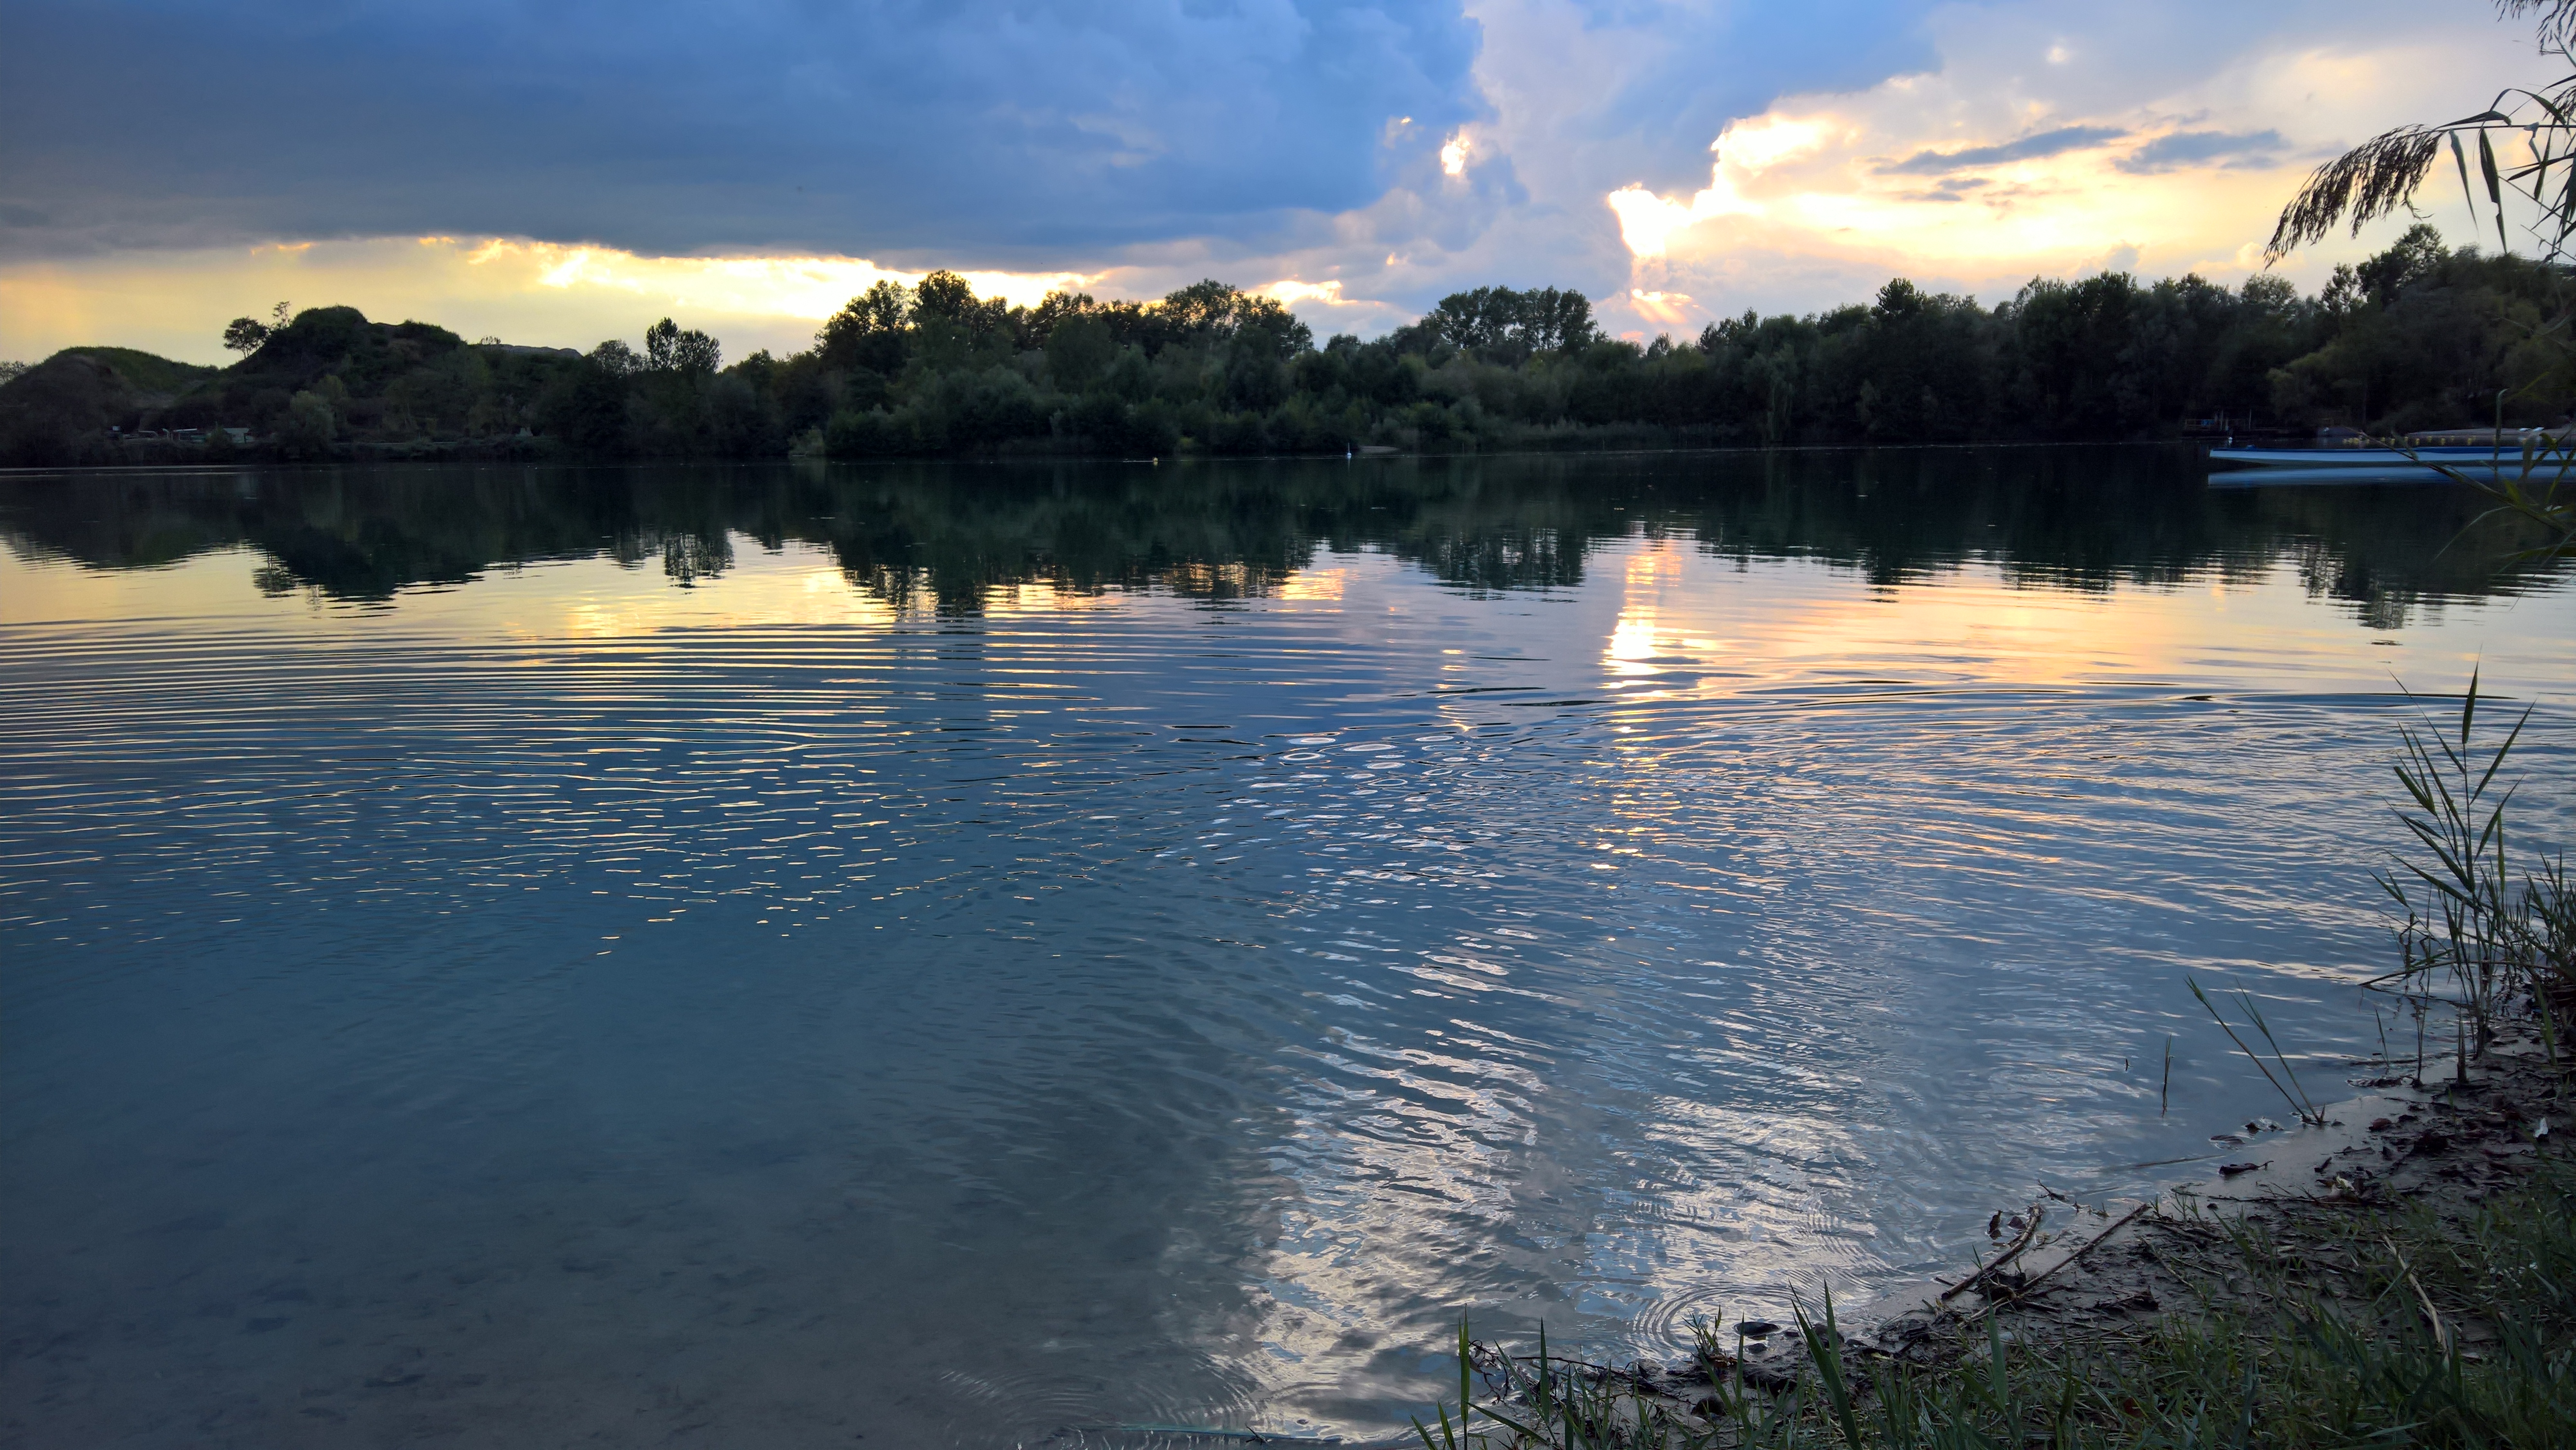
landscape, reflection, sky, water, body of water, lake, cloud, reservoir, water resources, loch, bank, phenomenon, tree, morning, wetland, river, lake district, evening, pond, horizon, calm, floodplain, state park